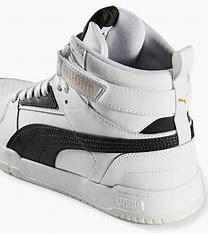
Brand: Puma
Model: RBD Game